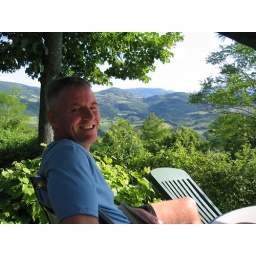
the old boy in his second home in Collacio, Castelvecchio, near Preci in the Valnerino